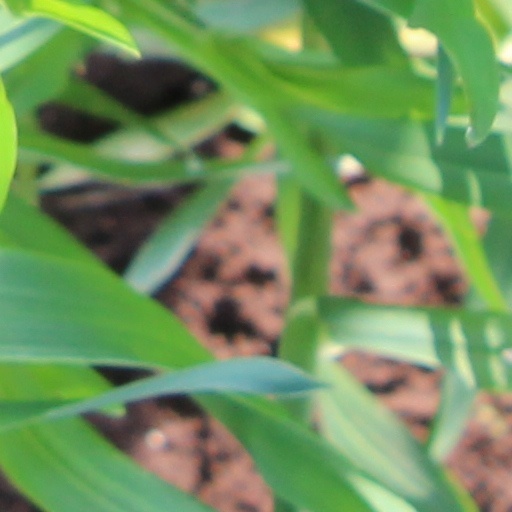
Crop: wheat